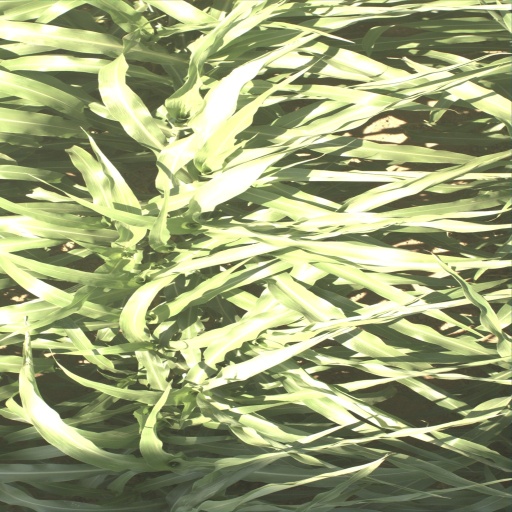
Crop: sorghum